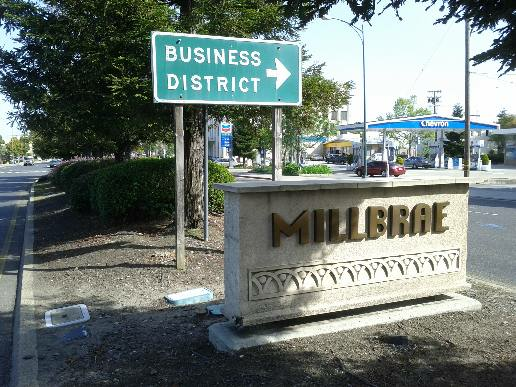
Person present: No